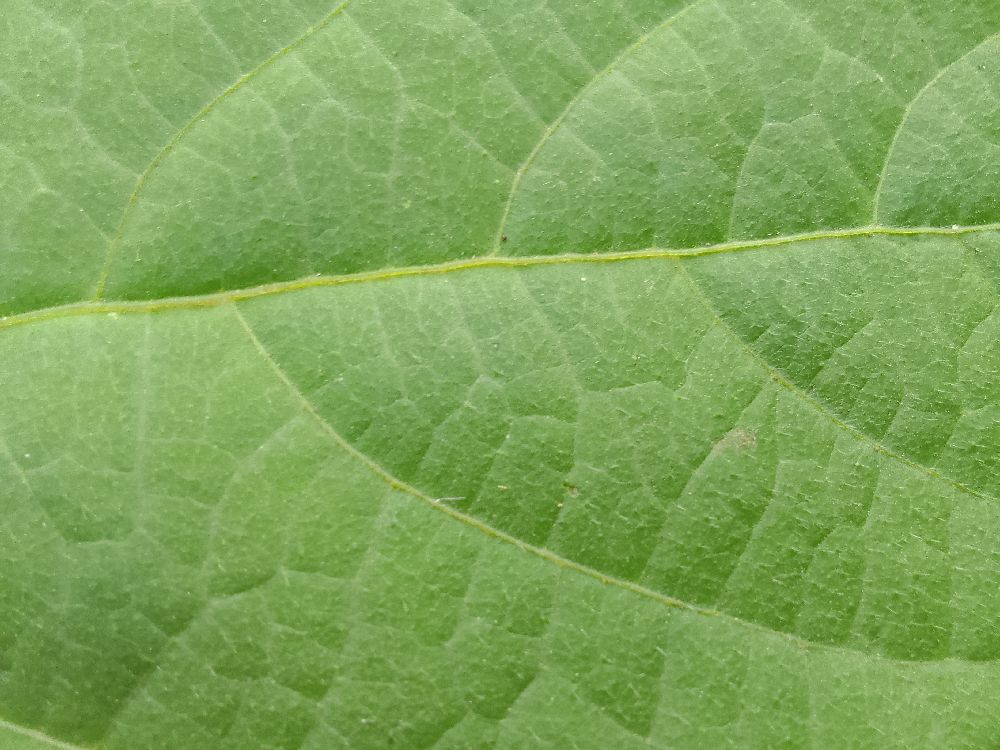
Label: healthy